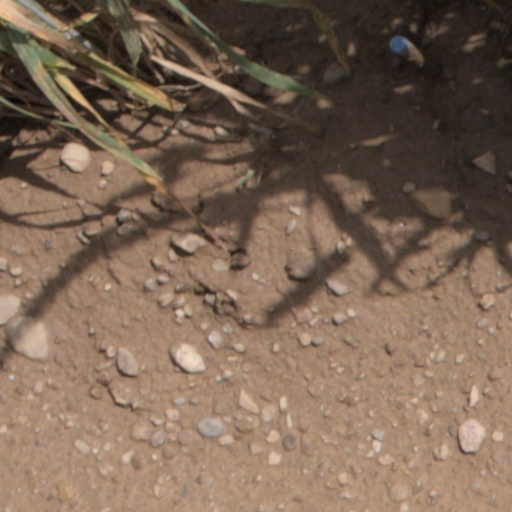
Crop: wheat